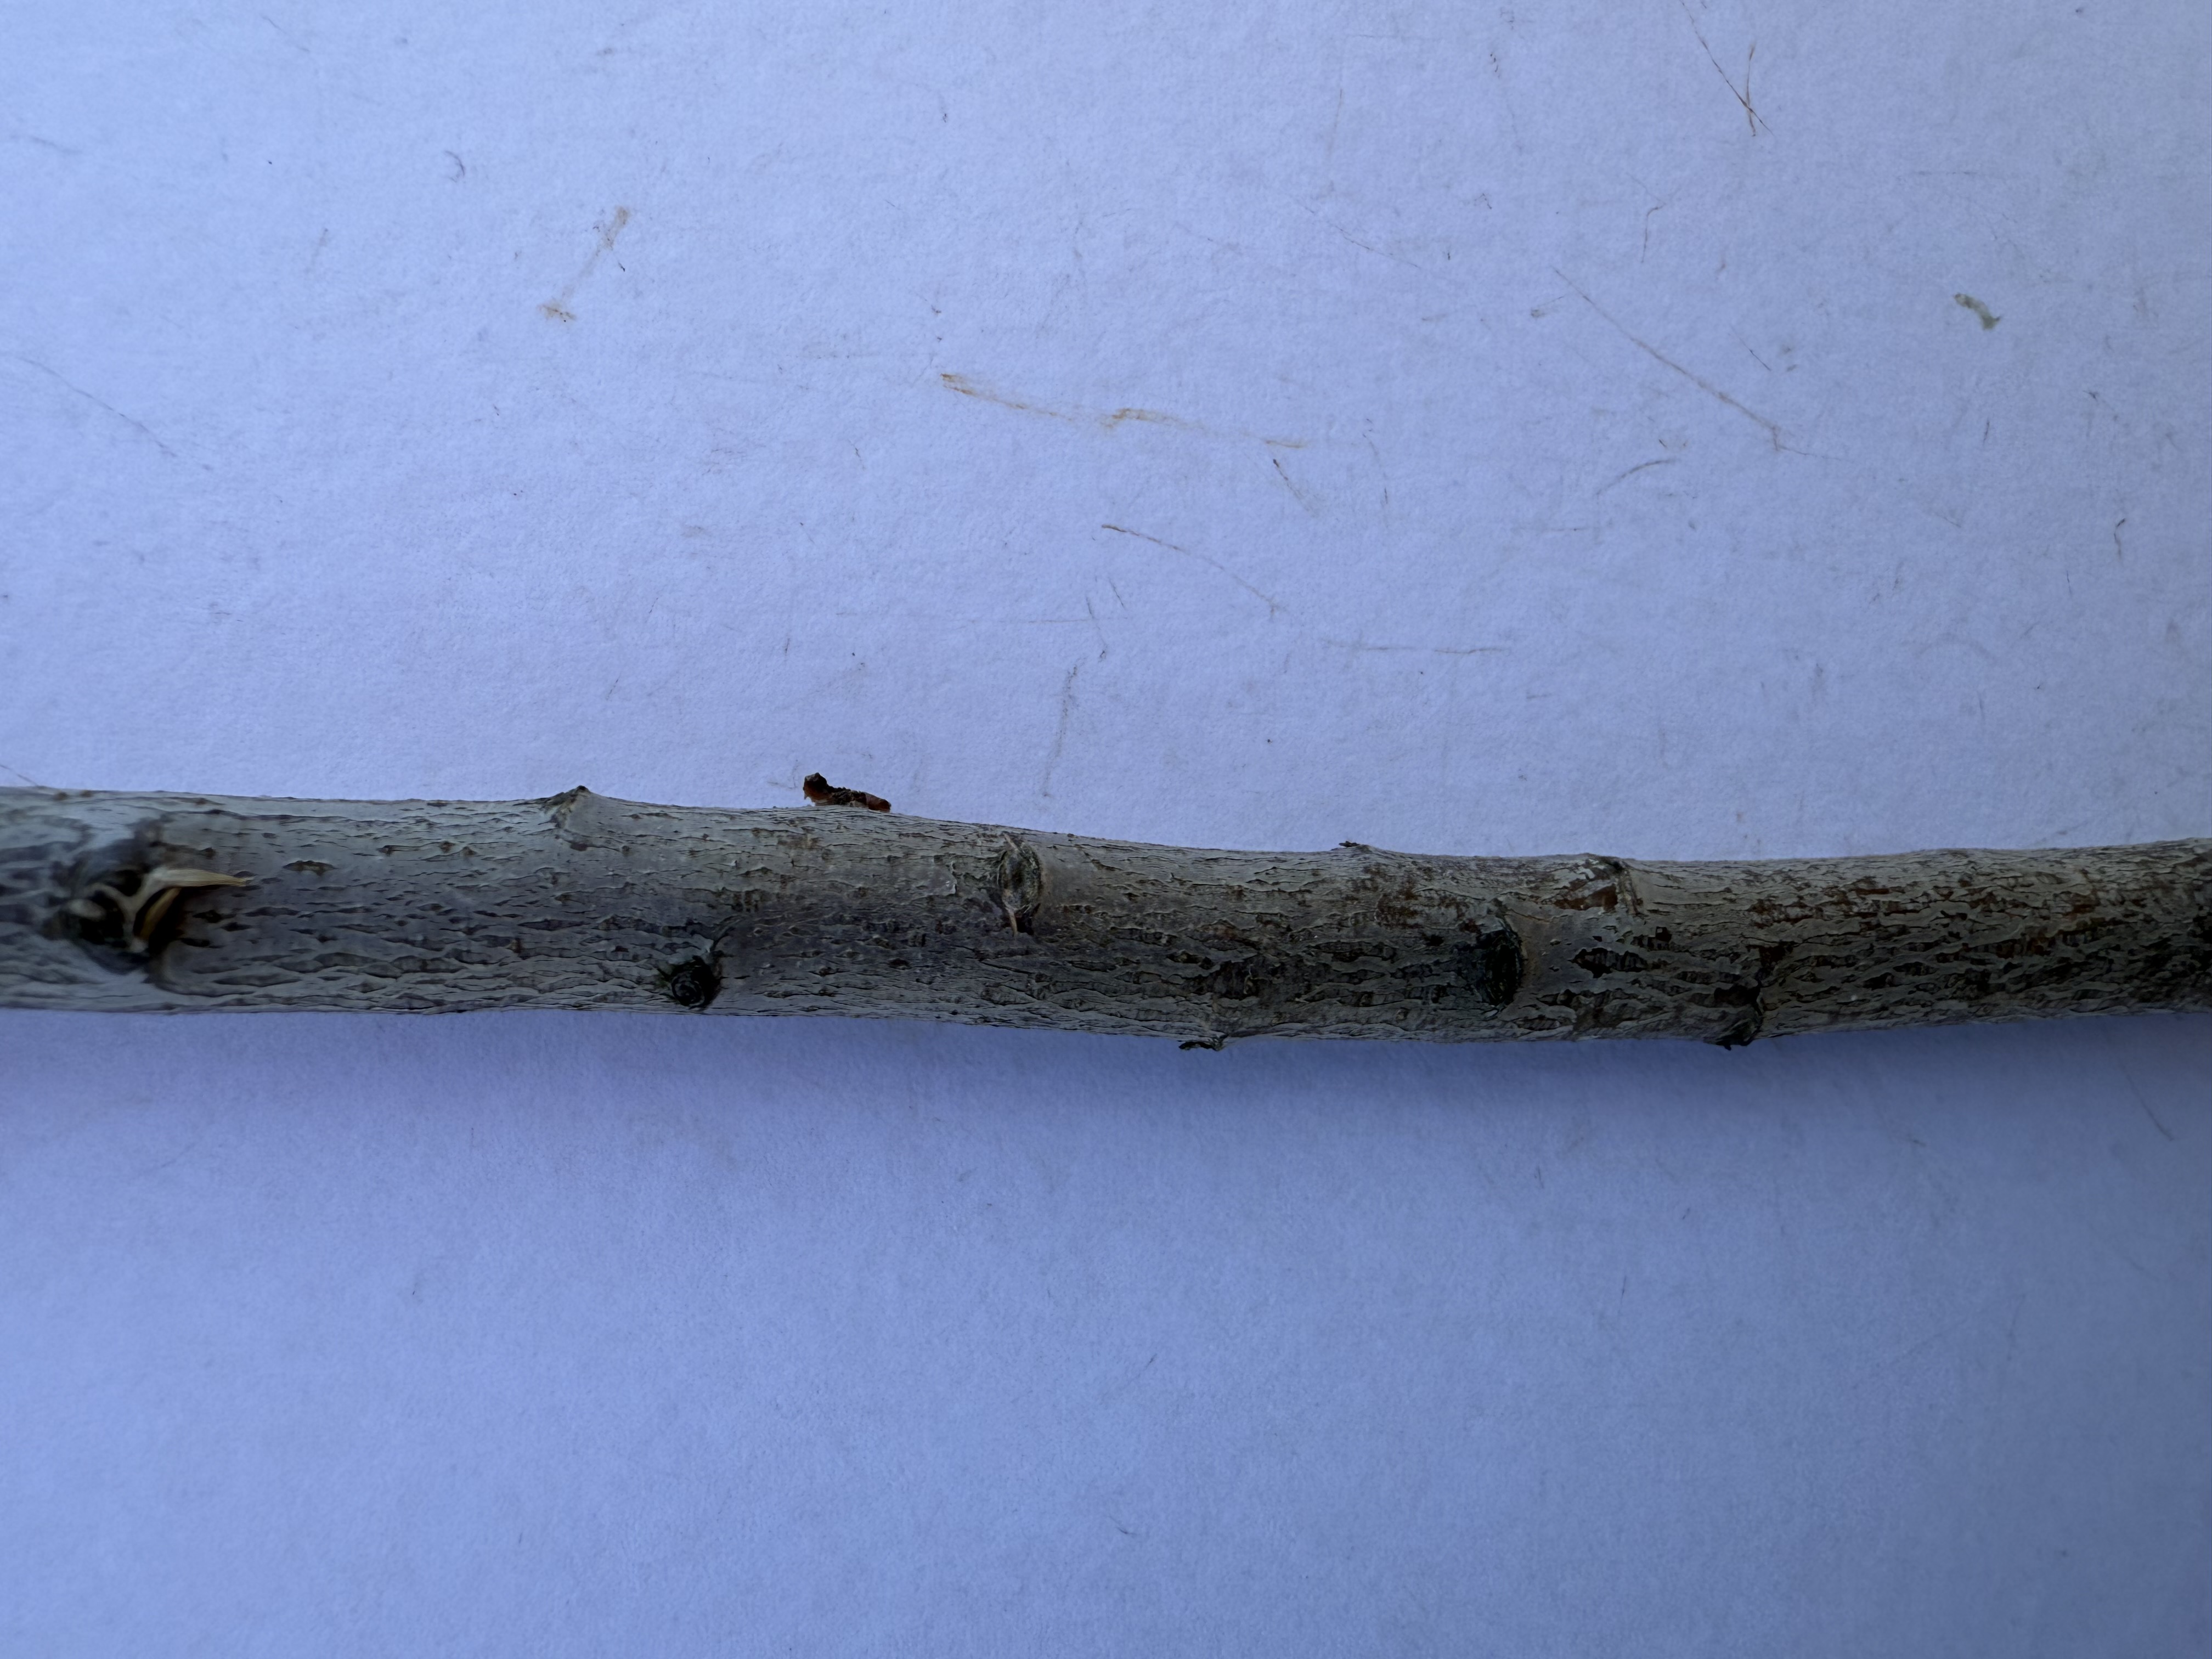
Variety: Ferragnes Almond